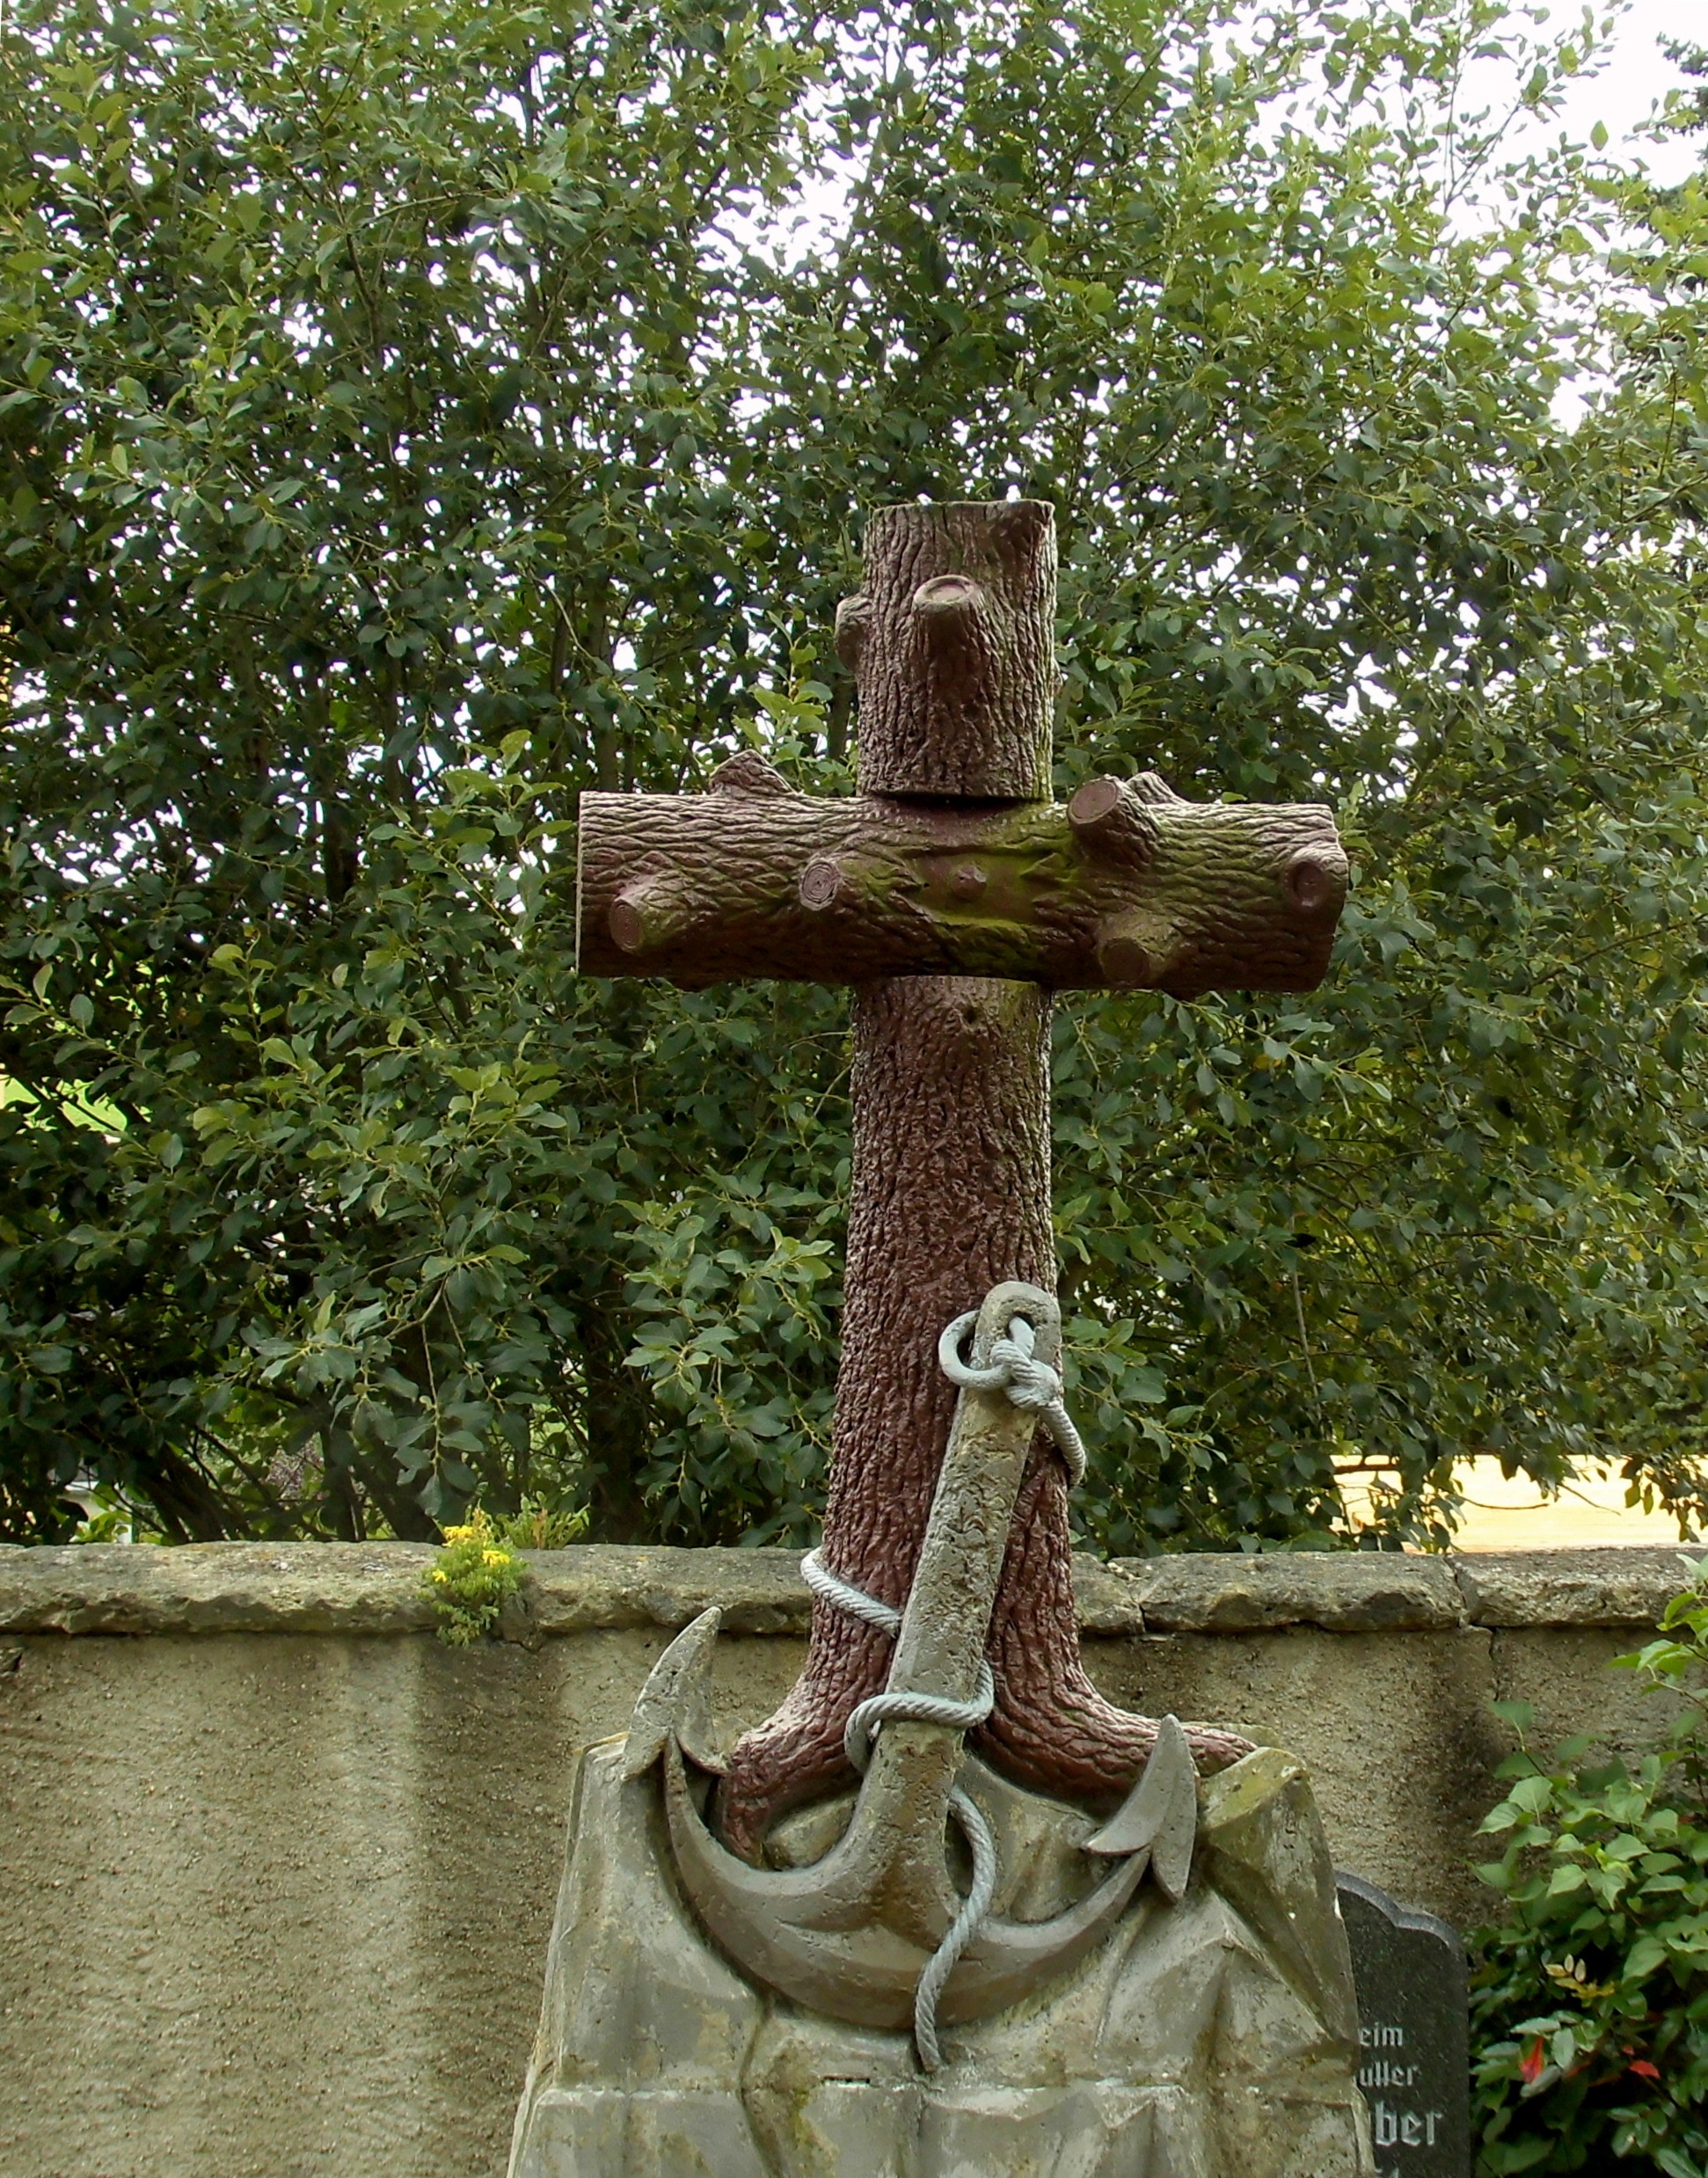
tree, flower, monument, statue, botany, cemetery, garden, dead, tombstone, death, grave, sculpture, art, died, fountain, water feature, buried